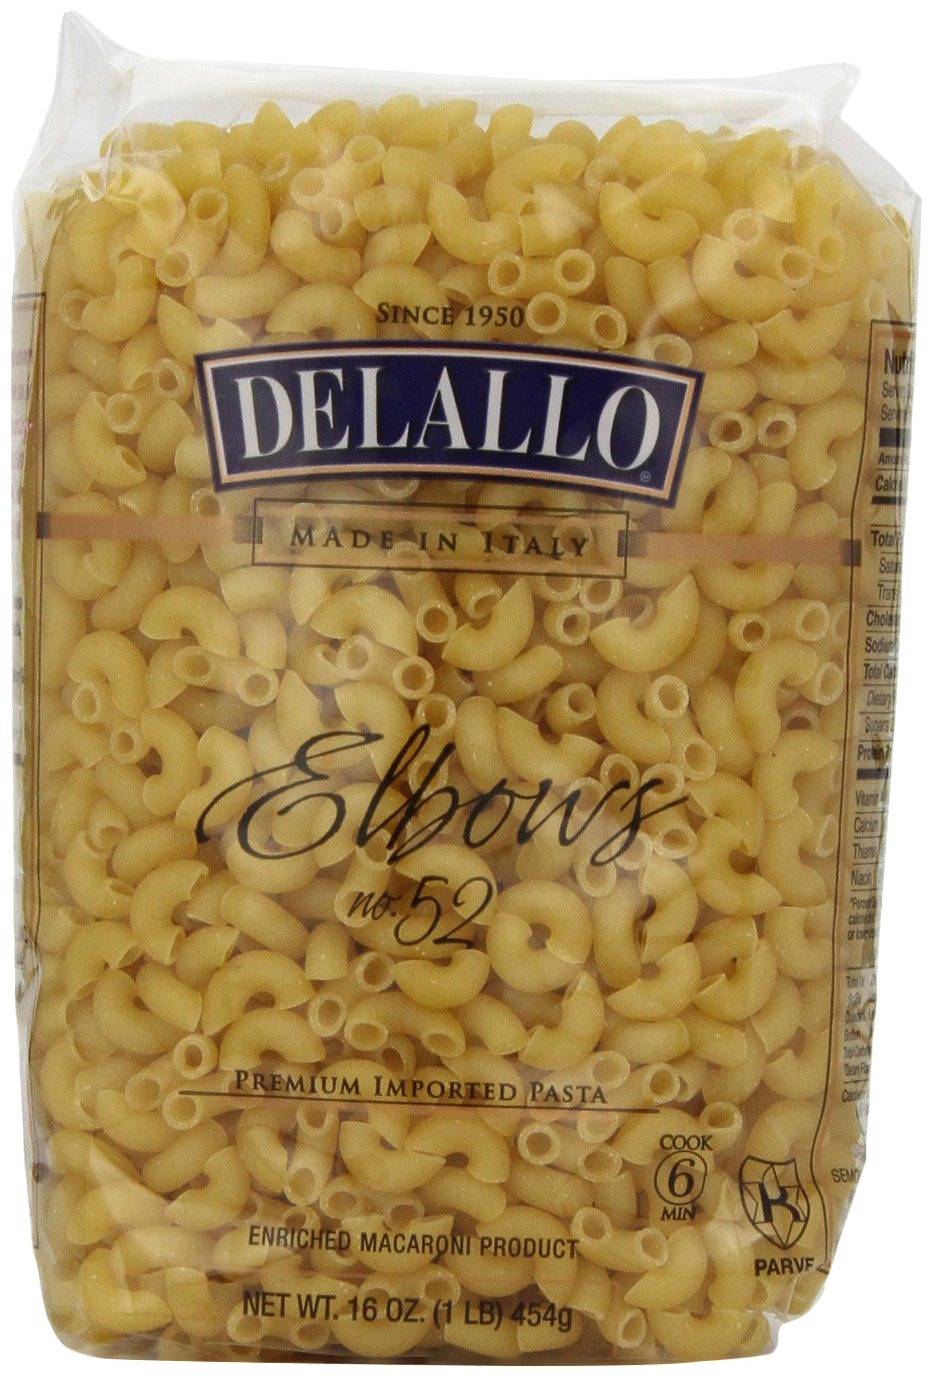
Item Name: DeLallo Pasta, Elbows, 16 Oz
Bullet Point: DeLallo Pasta, Elbows, 16 Oz
Value: 16.0
Unit: Ounce

Price: 3.085